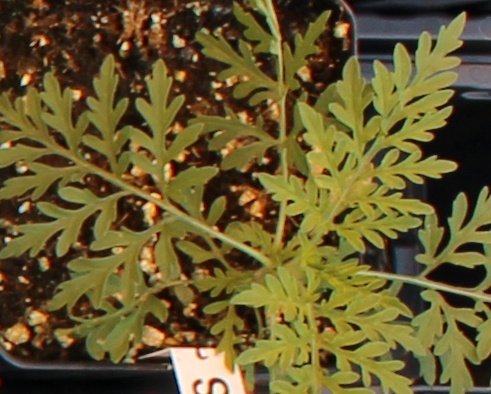
Label: Ragweed